Esther & Abi Ofarim

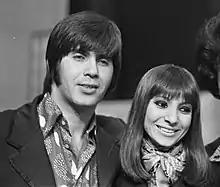
Esther & Abi Ofarim at the Grand Gala du Disque on March 6, 1968

Esther and Abi continued performing as a duo in nightclubs. They appeared as performers in the first German-Israeli feature film "Burning Sands" (1960). The duo rearranged old Jewish songs and released their debut album, "Haofarim (Sings Israelic Ballads)", on Israphon Records in 1961. In 1961, Esther won the first place in Israel's Song Festival. Esther and Abi released the album, "Foibles and Fables", in 1962. Both albums were successful and were frequently played by the Kol Yisrael radio. Kol Israel sent Esther to the Sopot International Song Festival in Poland where she placed second.